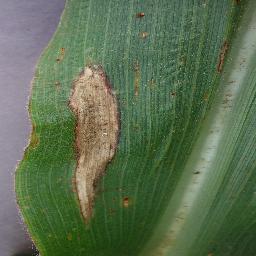
Label: Corn_(Maize)___Northern_Leaf_Blight